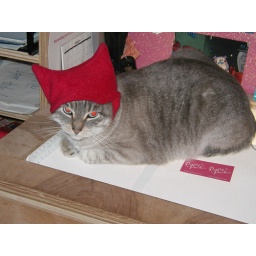
Vincent in his red hat made by Briar